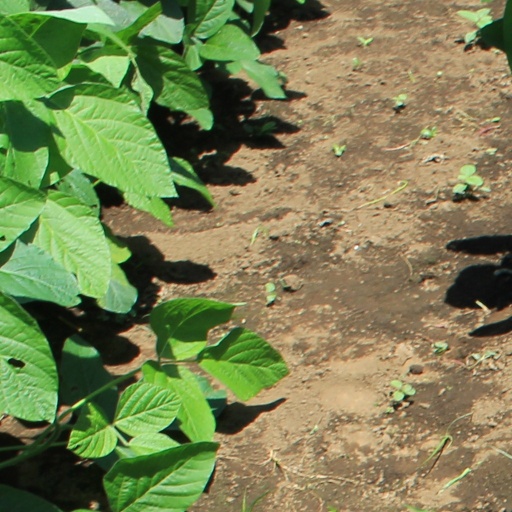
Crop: soybean